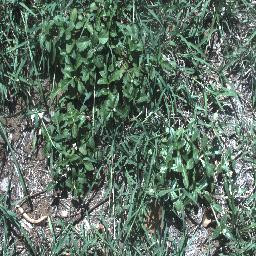
Label: negative